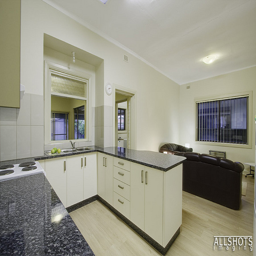
An open floor plan with a modern kitchen that has white cabinets and a stone counter, which leads into a living area with a black couch.
A kitchen scene looking toward the living room in the background.
An empty kitchen and living room with furniture
The kitchen is separated from the living room by a bar.
The kitchen is nice and shiny and clean